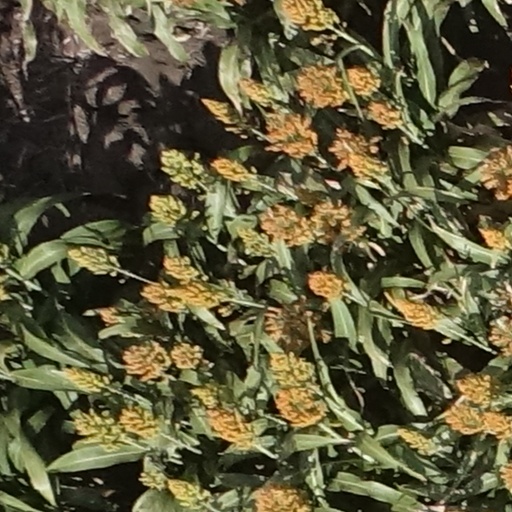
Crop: sorghum